Anabolic steroid

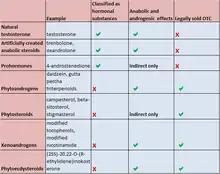
Legal status of AAS and other drugs with anabolic effects in Western countries

The history of the U.S. legislation on AAS goes back to the late 1980s, when the U.S. Congress considered placing AAS under the Controlled Substances Act following the controversy over Ben Johnson's victory at the 1988 Summer Olympics in Seoul. AAS were added to Schedule III of the Controlled Substances Act in the Anabolic Steroids Control Act of 1990.